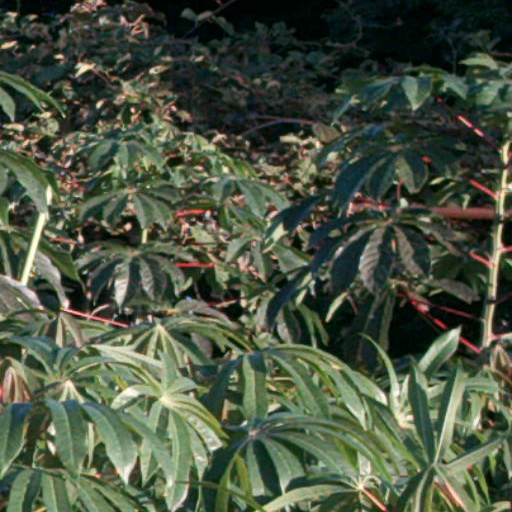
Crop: cassava